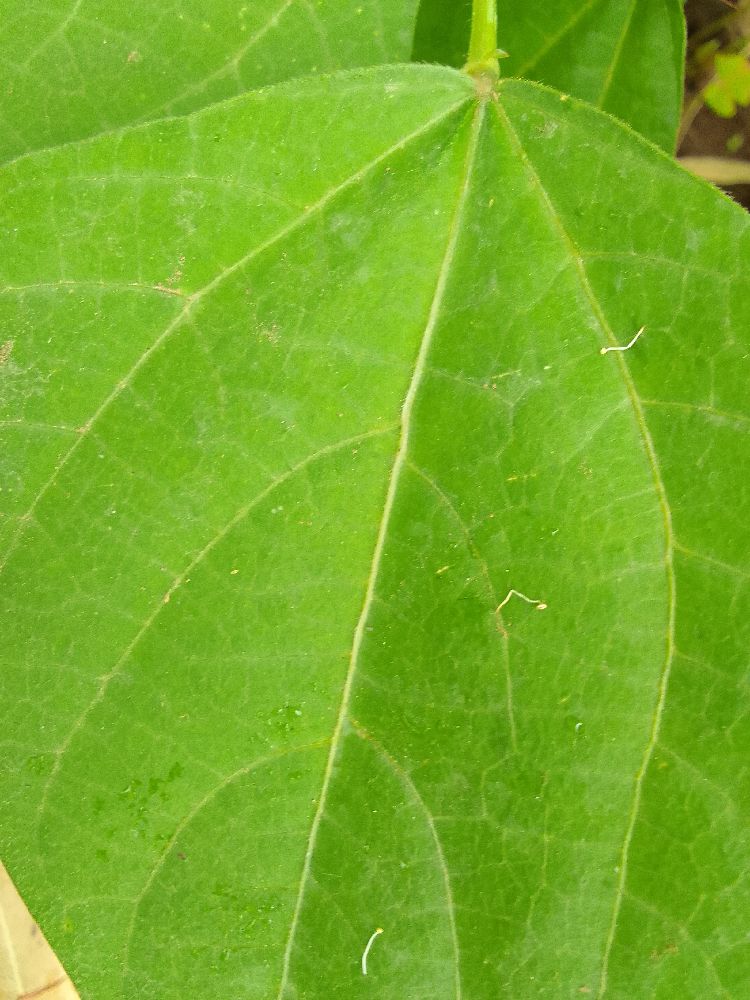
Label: healthy